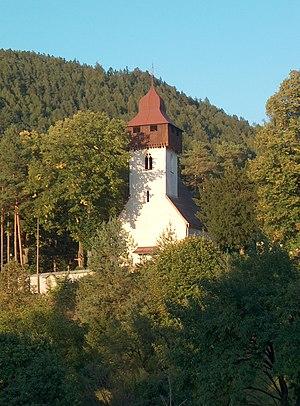
Necpaly est un village de Slovaquie situé dans la région de Žilina.